Cattle Town

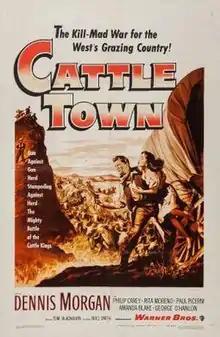
Theatrical release poster

Cattle Town is a 1952 American Western film directed by Noel M. Smith and written by Thomas W. Blackburn. The film stars Dennis Morgan, Philip Carey, Amanda Blake, Rita Moreno, Paul Picerni and Ray Teal. The film was released by Warner Bros. on September 6, 1952.